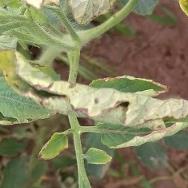
Crop: Tomato
Condition: virosis-d